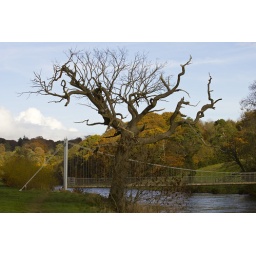
Dead tree in front of the suspention bridge on the river Annan.Not sure why I like it, I just do.